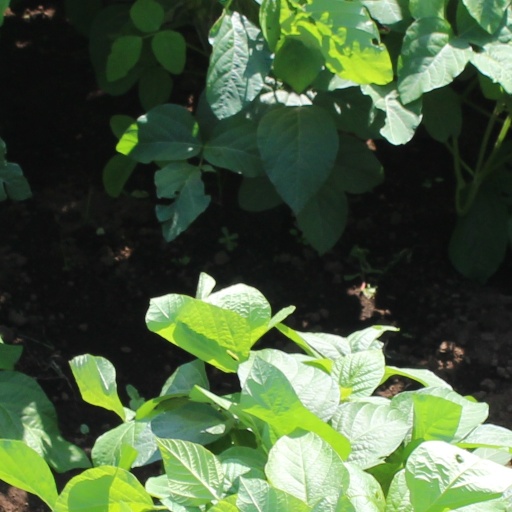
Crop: soybean